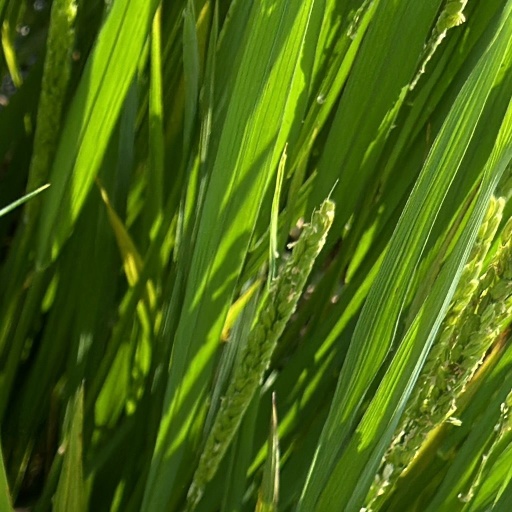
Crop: rice